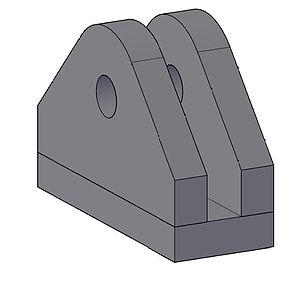
Le mot chape exprime la notion de «couvrir». Nous retrouvons cette racine sémantique dans les mots suivant : chapeau, chapeauter, chapiteau, chapelle, chape de plomb, chaperonner, rechaper un pneu etc. Le mot « cape » est très généralement une variante de cette racine. Un article spécifique, « Chape », concerne les techniques du bâtiment et le revêtement. Il peut aussi désigner et bien d'autres acceptions spécifiques à des métiers particuliers.